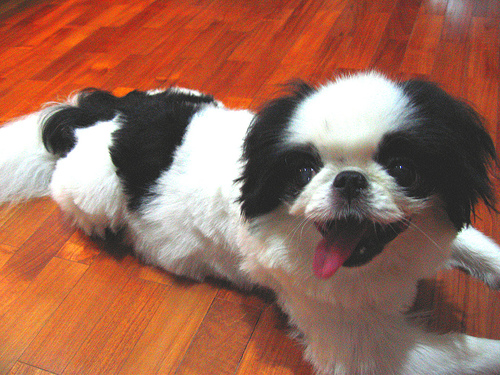
Breed: japanese chin